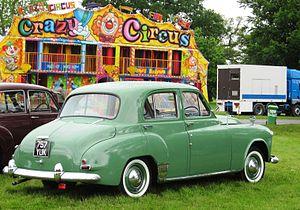
Humber Hawk 1954
La Humber Hawk, une Hillman 14 de 1938-1940 re-badgée, fut la première voiture Humber à être lancée après la seconde Guerre Mondiale. Cette voiture a été produite pendant la période où Humber faisait partie du Groupe Rootes. Légèrement plus longue à cause de la nouvelle malle et plus étroite après avoir perdu ses marchepieds, elle réussit à être 112 livres plus légère que la voiture d'avant-guerre.